Cross-in-square

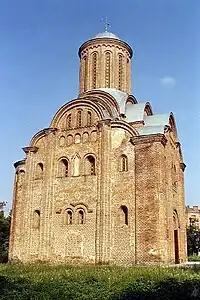
Church of St. Paraskevi, Chernihiv, Ukraine. Built ; restored in the 20th century.

The influence of the "Nea Ekklesia" (New Church) in the Great Palace of Constantinople, built around 880, has often been described as crucial to the dominance of the cross-in-square plan in the medieval period; however, the building has not survived, its actual form is much disputed, and it is by no means certain that it was a genuine cross-in-square. Whatever the reasons, the cross-in-square had come to dominate church-building by the later ninth century, perhaps in part because its relatively small scale suited the intrinsically "private" nature of Byzantine piety. The achievements of later Byzantine architecture have been described as "the elaboration of a type of church that was, in its own way, perfect." The near-universal acceptance of the cross-in-square plan in the Byzantine world does not, however, imply the stagnation of artistic creativity, as the numerous variations on the type (described above) demonstrate. These variations seem to represent, not so much a linear evolution of forms, as a series of sensitive responses to various local factors.